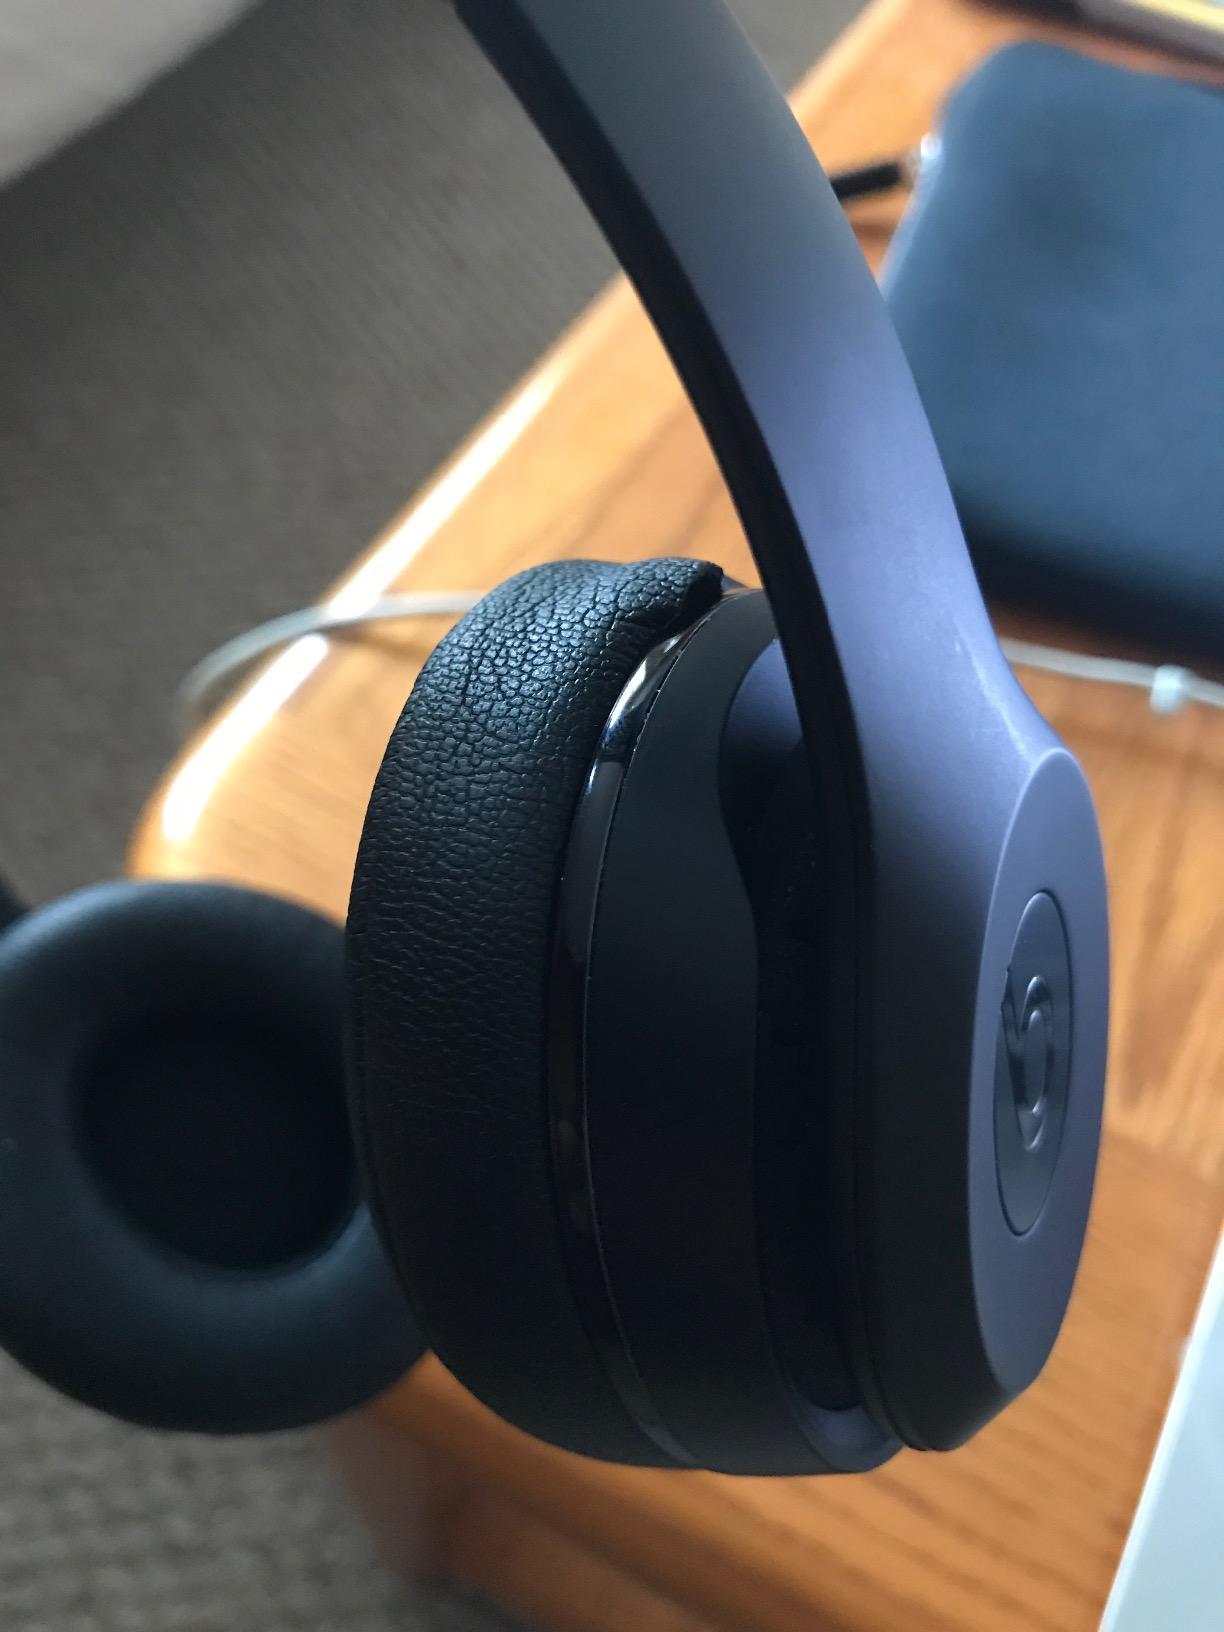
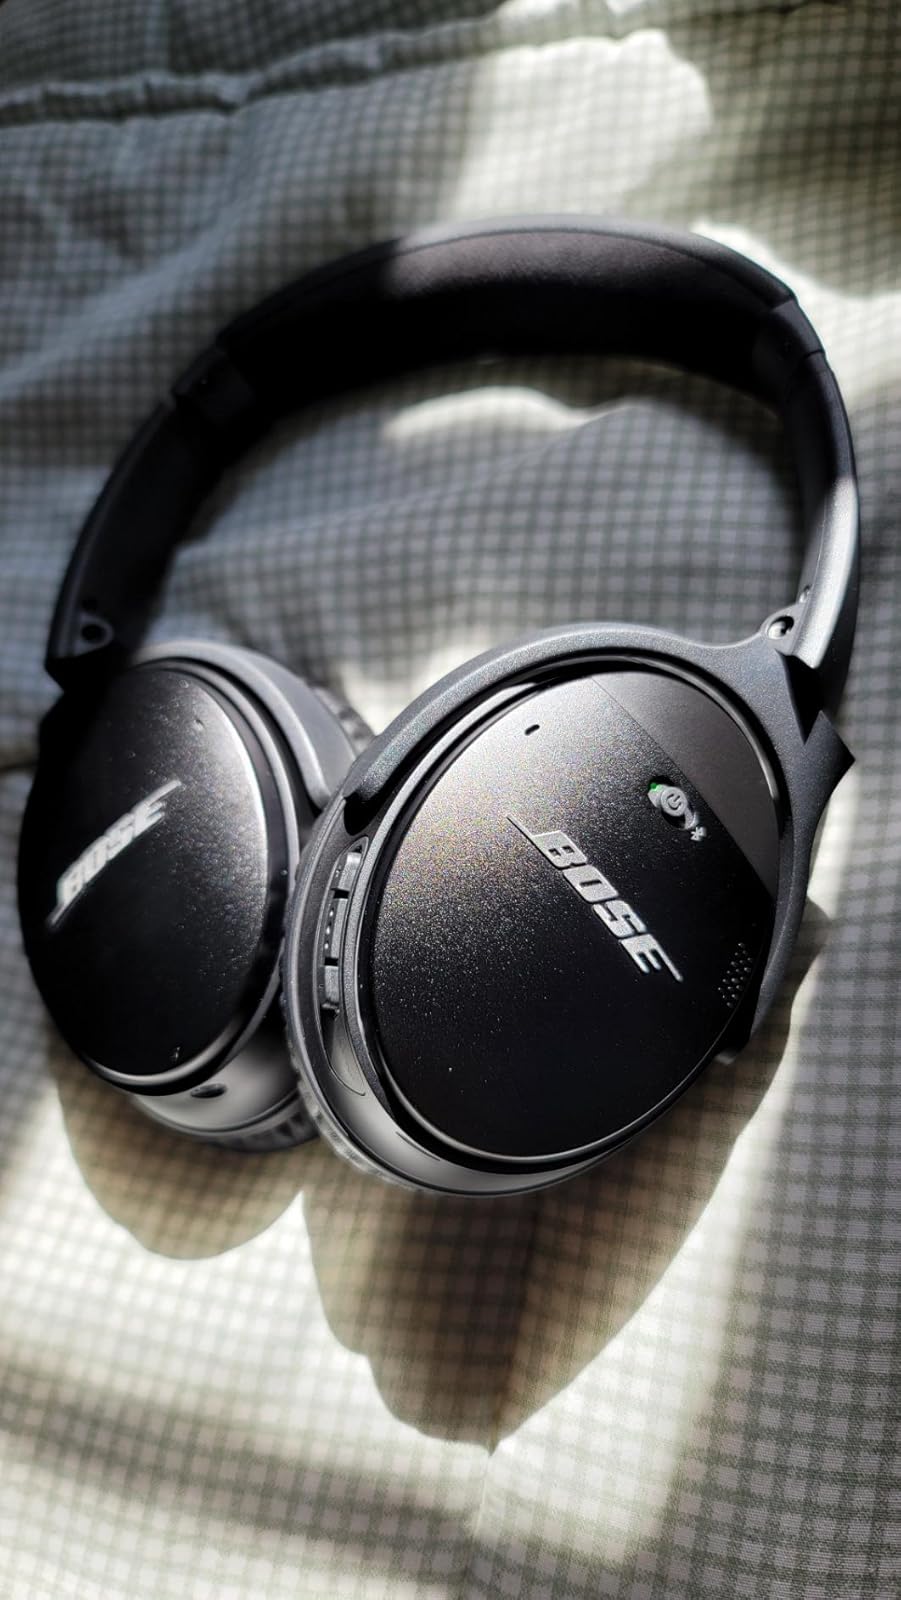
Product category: headphones
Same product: no